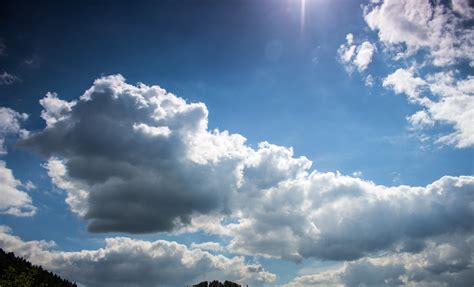
Weather: cloudy or overcast